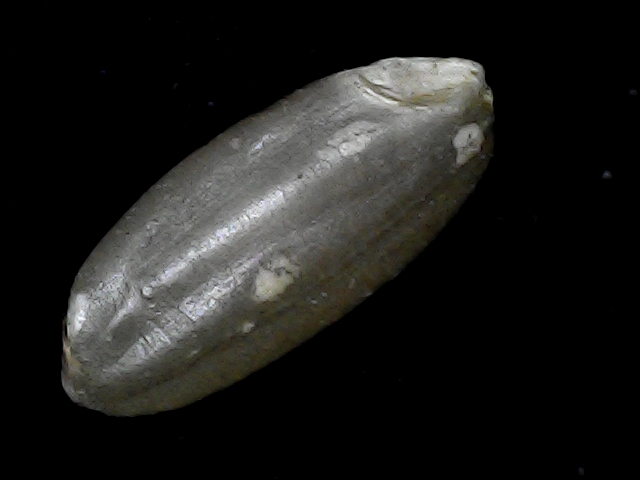
Rice variety: BD52